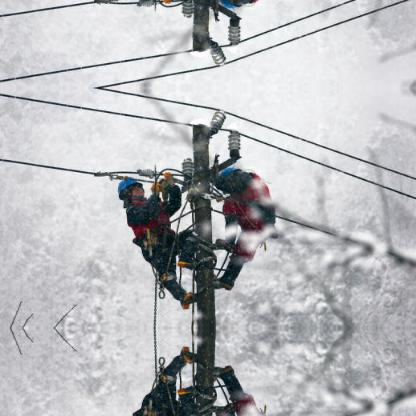
Objects in the image:
label: helmet